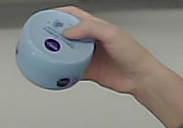
Product: nivea_baby